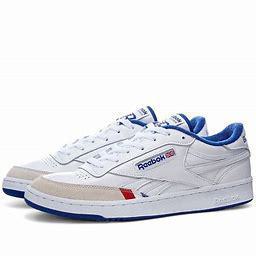
Brand: Reebok
Model: Club C Revenge